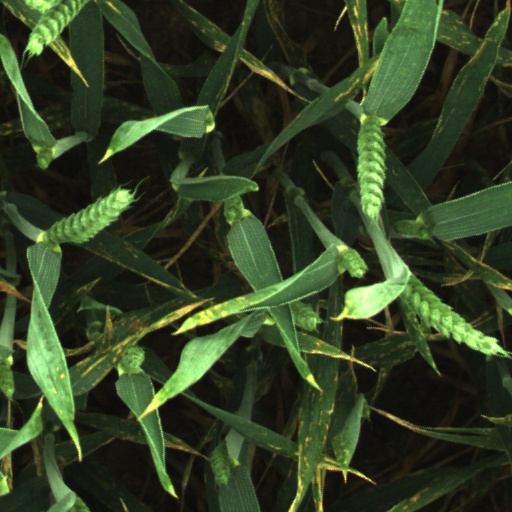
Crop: wheat